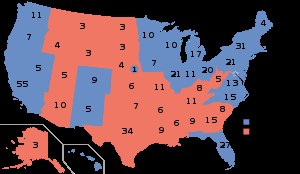
Barack Obama / Præsidentvalget 2008 / Præsident-valgkampen
Kort over resultatet af præsidentvalget i USA 2008. Blå stater stemte for Barack Obama, røde for John McCain. Obama sejrede med 365 valgmandstemmer mod 173 med McCain.
Barack Hussein Obama II er en amerikansk politiker, der var USA's 44. præsident. Han er den første afroamerikanske præsident i USA's historie.